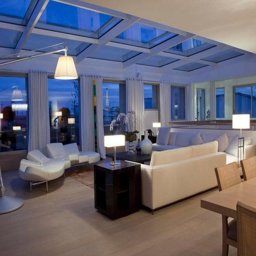
not everyone can afford to stay at the hotel .